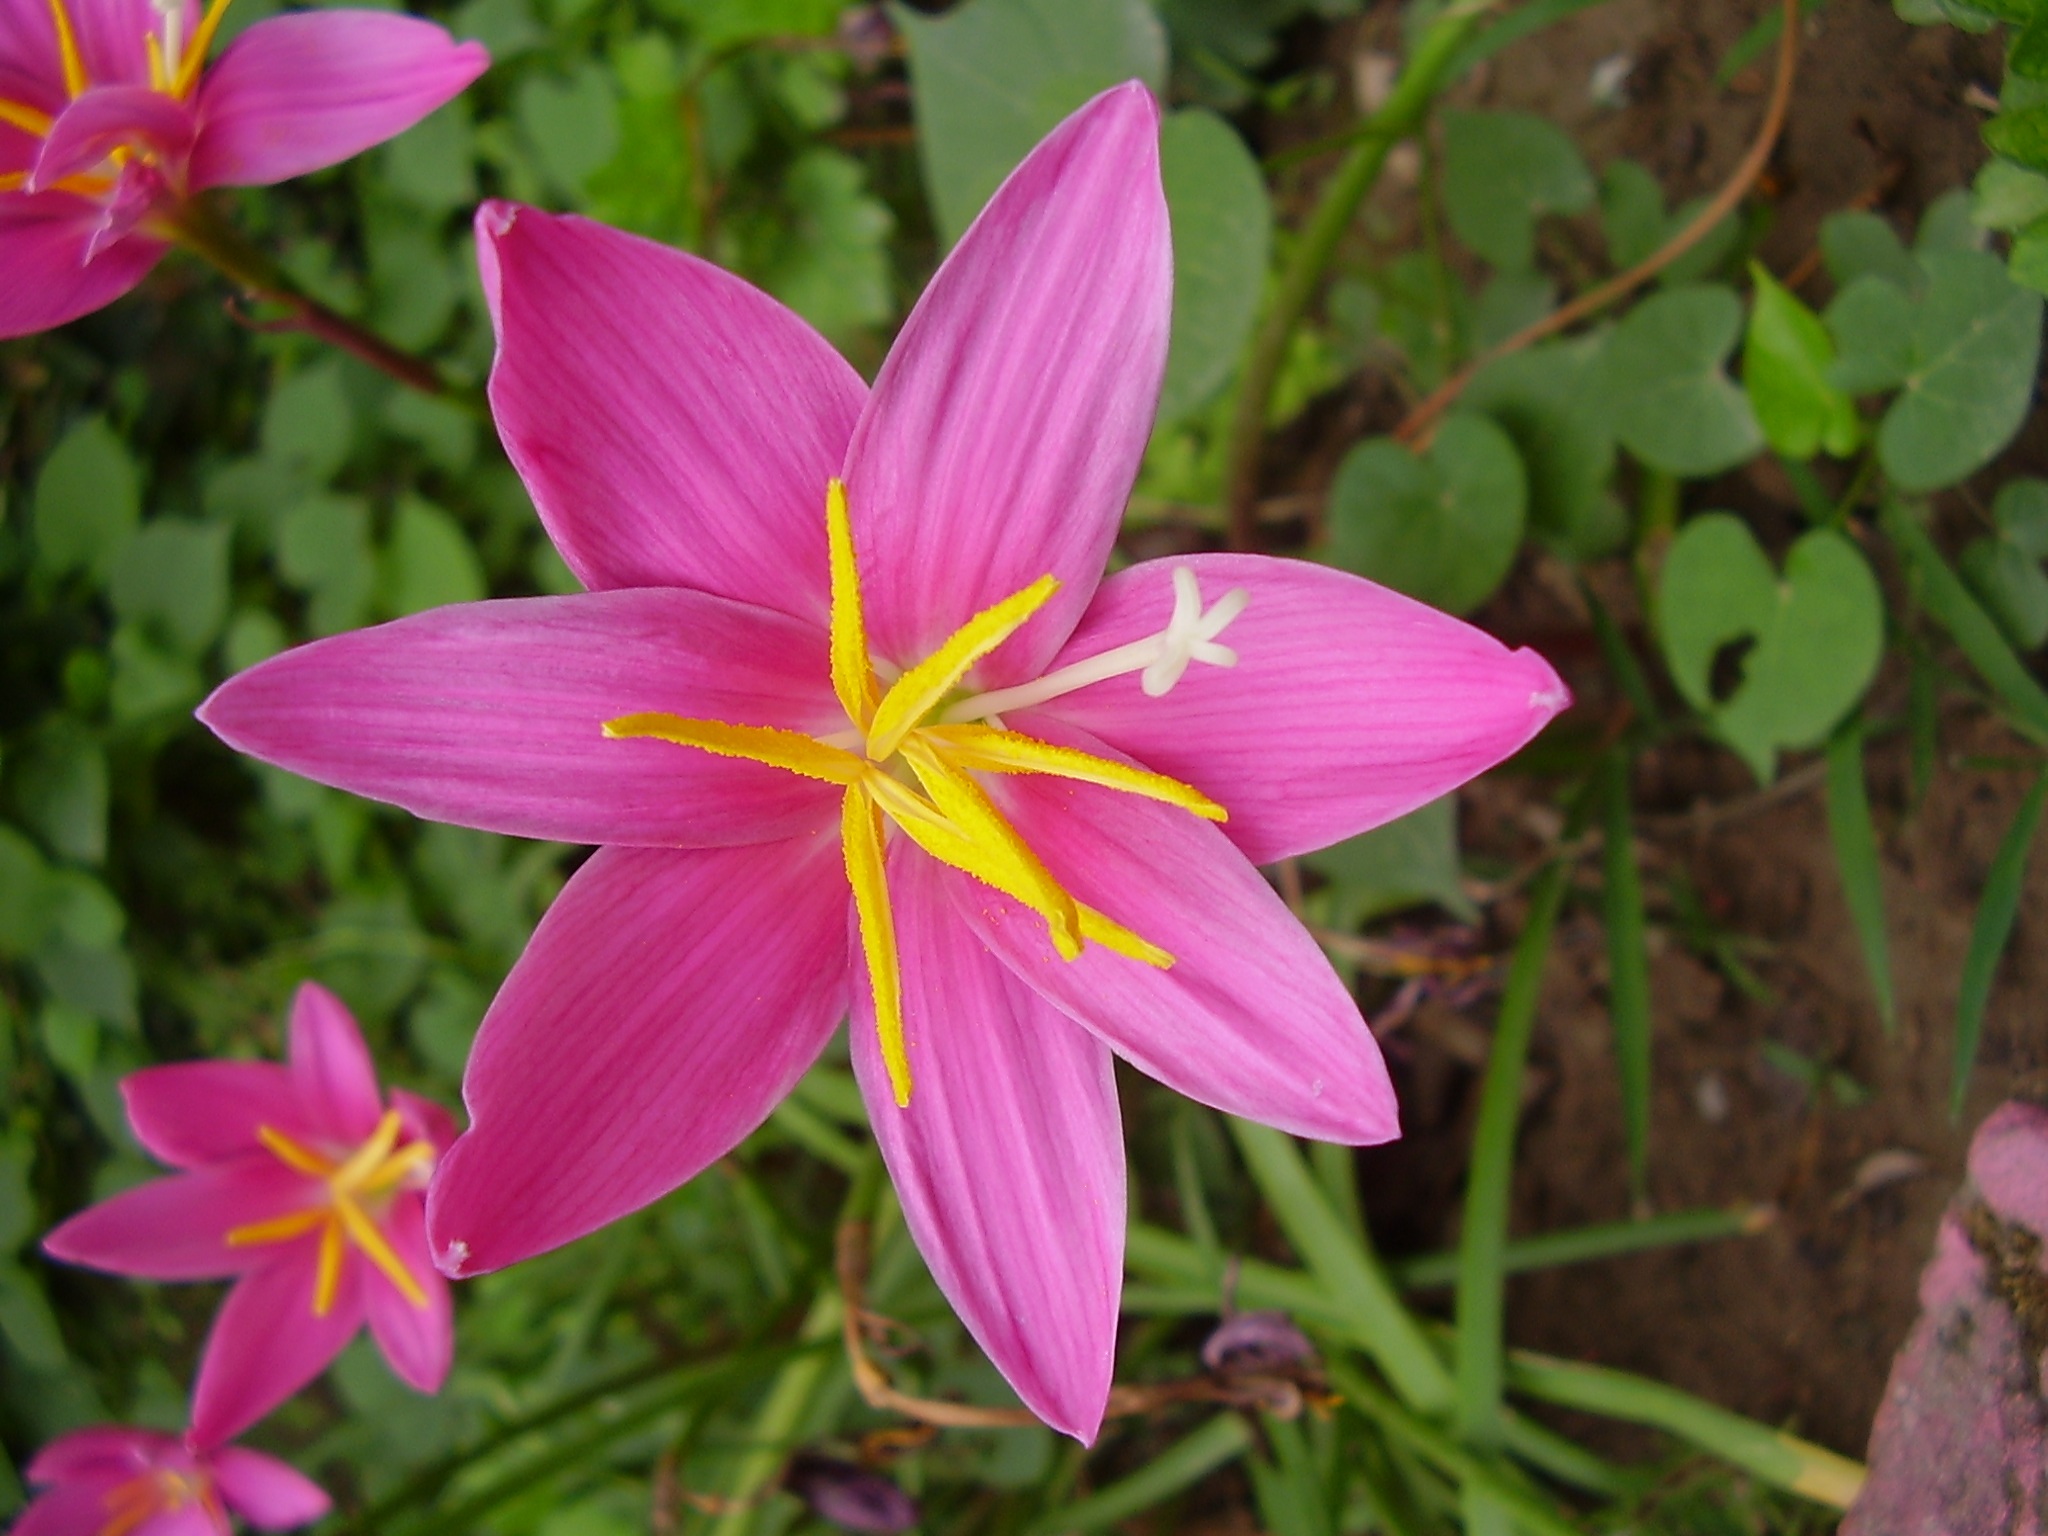
nature, blossom, plant, flower, petal, bloom, summer, tropical, macro, botany, blooming, flora, wildflower, petals, macro photography, flowering plant, annual plant, land plant, fawn lily, pink fairy lily